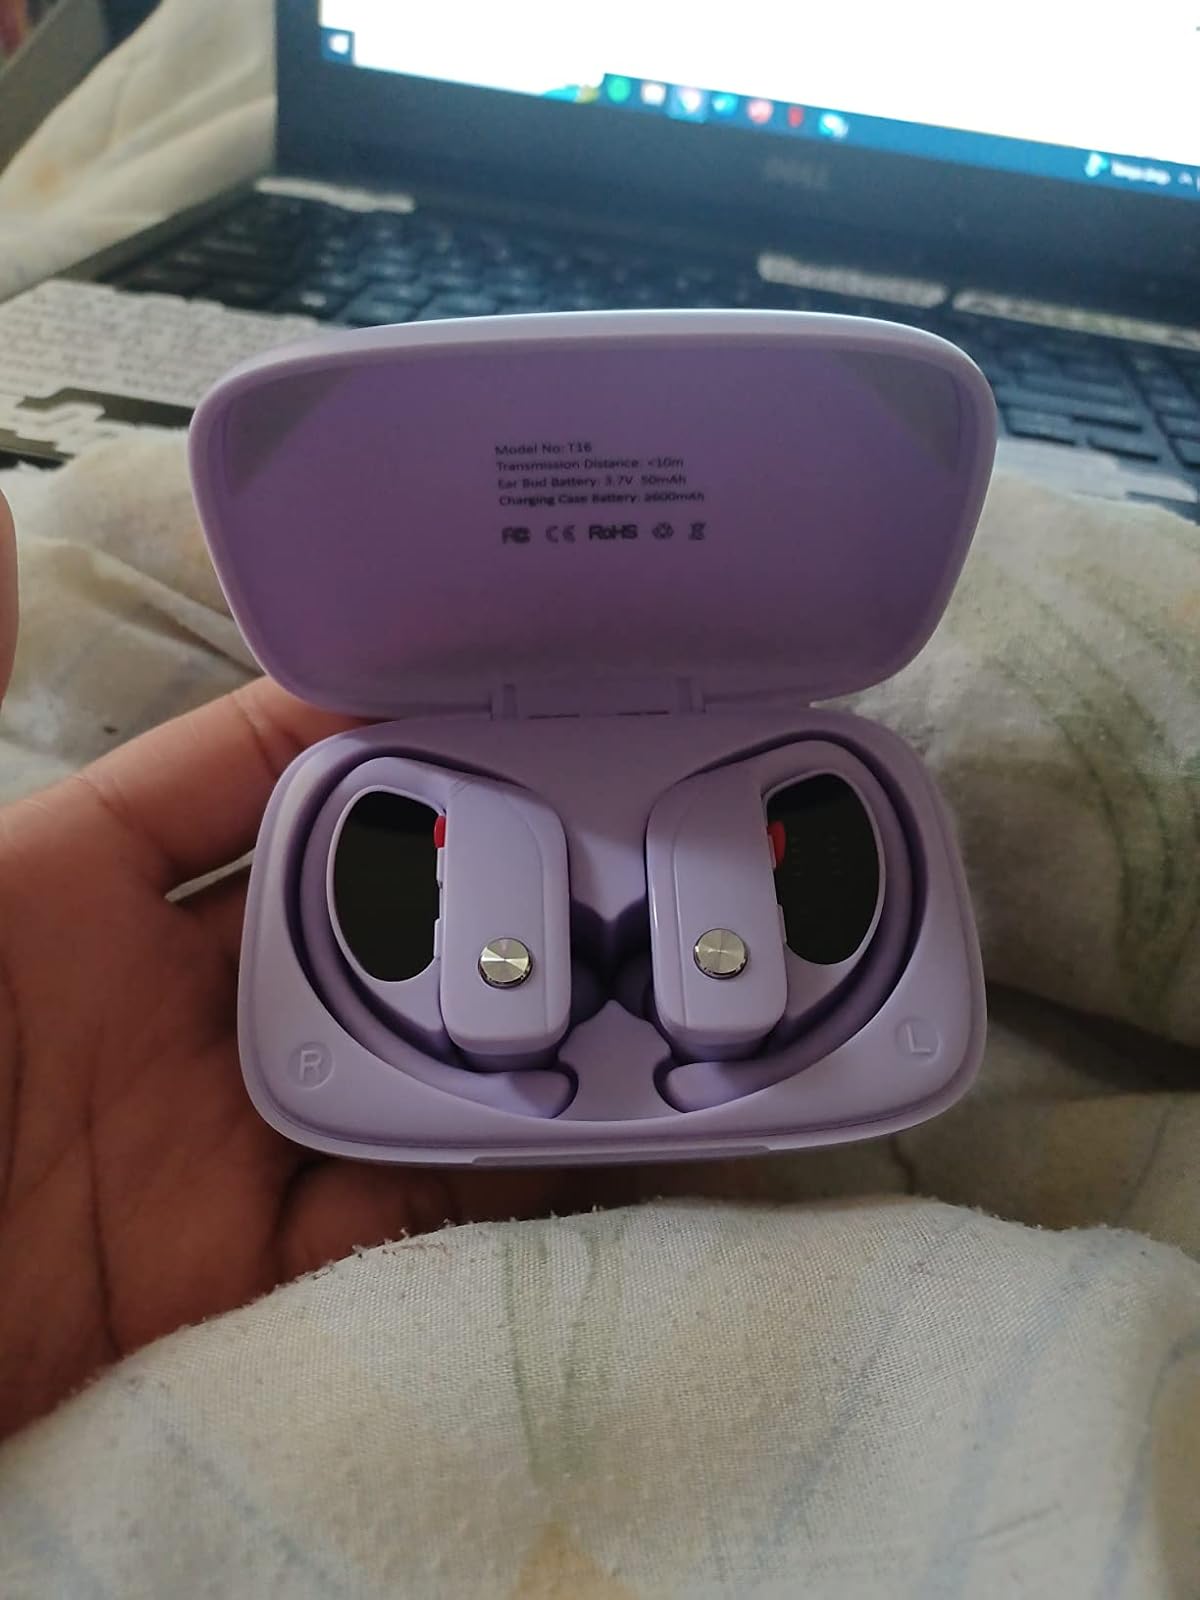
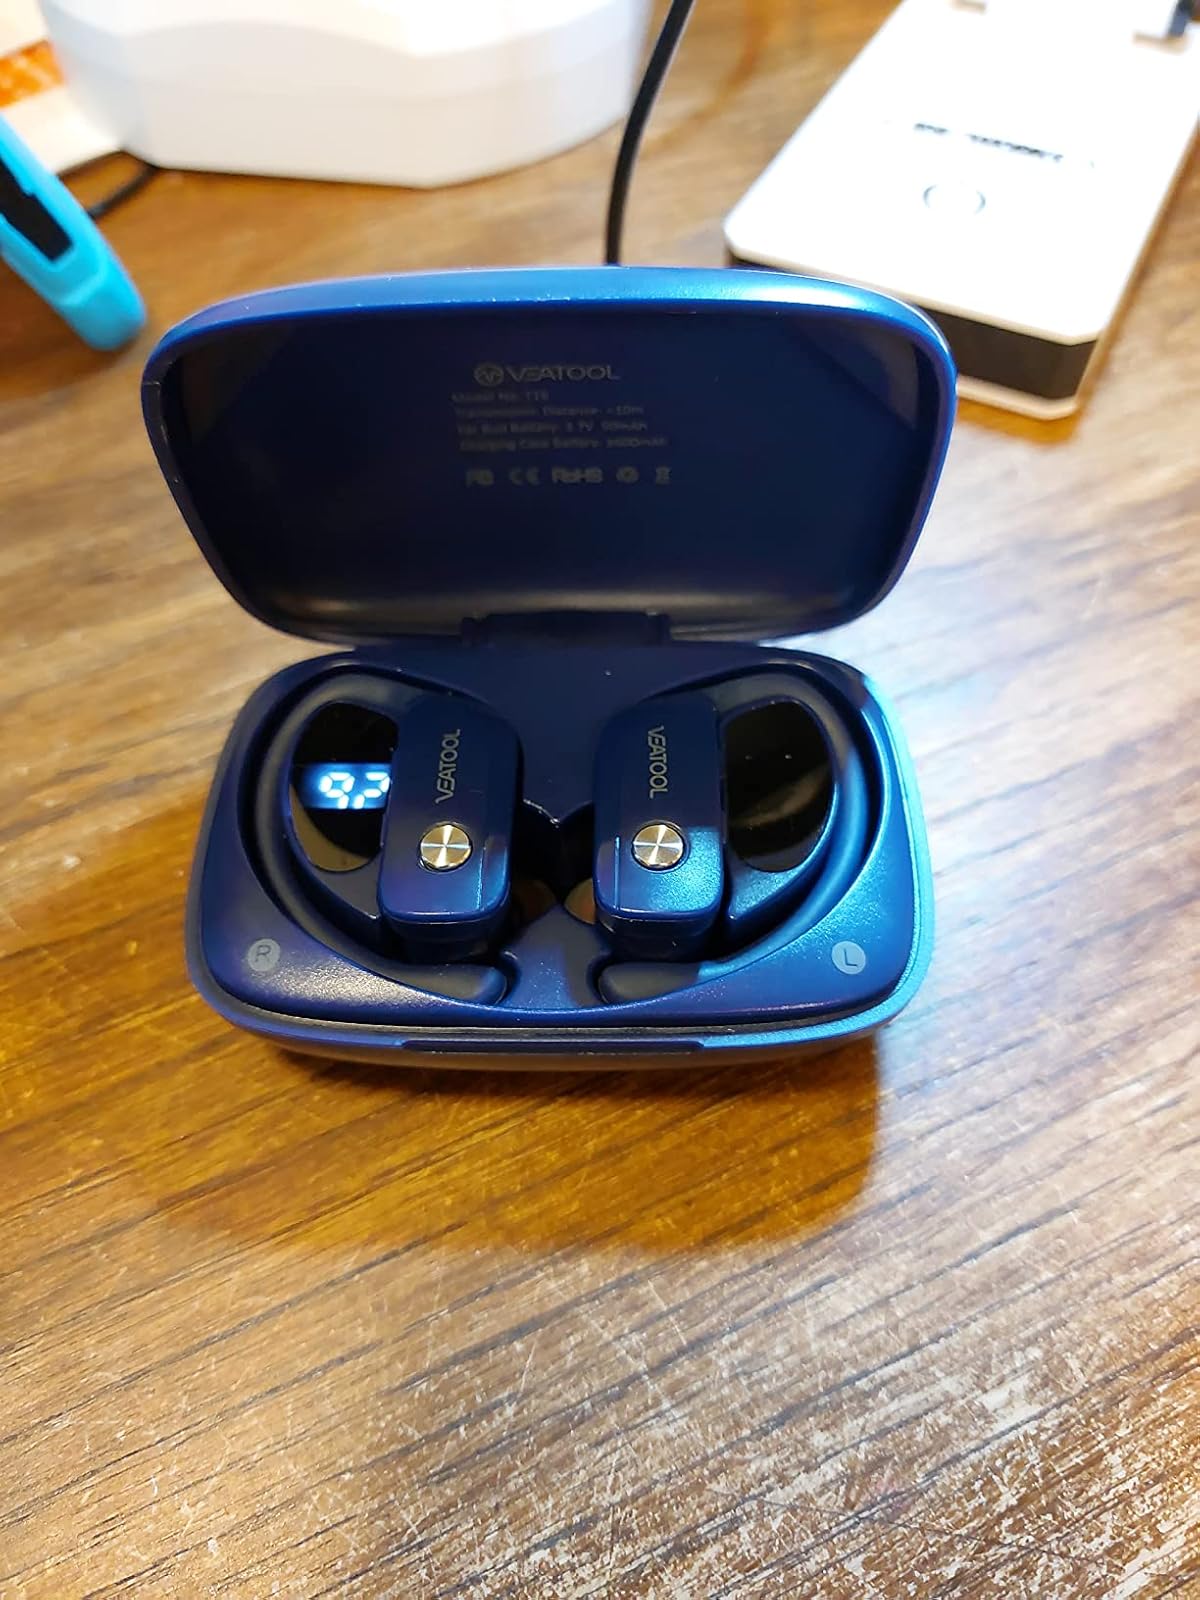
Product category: earbuds
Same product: no